Algernon B. Jackson

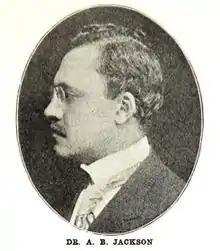
Dr. Algernon B. Jackson

In his article "The Need of Health Education Among Negroes," he underscored the notion that "no man, whatever his motive may be, can help lift up his brother without lifting up himself." In other words, educating the African American community in public health and hygiene would not only lift the race itself by reducing rates of mortality and illness, it would also benefit the whites who would inevitably find themselves in contact with blacks. However, it was abundantly clear that, in Jackson's eyes, not all African Americans shared equal responsibility for the sub-par health of the race as a whole. Most often, the blame for harmful ignorance of public health issues fell on the shoulders of the poor Southern blacks. In turn, Jackson asserted that it was up to black medical leaders to "save a great people who really know very little about how to save themselves."